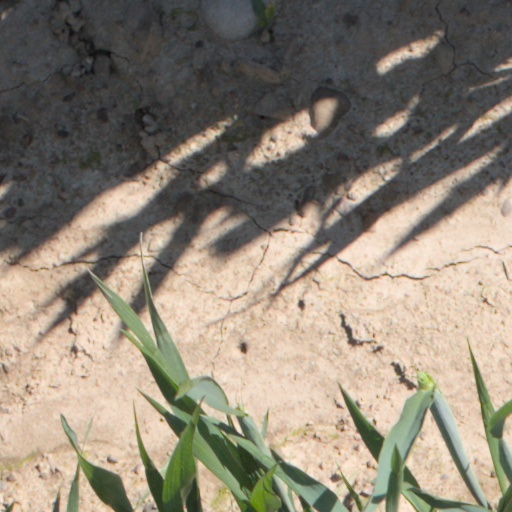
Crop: wheat